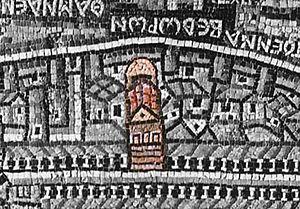
L’église du Saint-Sépulcre ou basilique du Saint-Sépulcre, également appelée basilique de la Résurrection ou Agia Anastasis par les chrétiens d'Orient, est une église chrétienne située dans le quartier chrétien de la Vieille ville de Jérusalem. Cette basilique est vénérée par une grande partie des chrétiens qui y vont en pèlerinage depuis le IVᵉ siècle, dépassant au début du XXIᵉ siècle le million de pèlerins par an sur les 1,9 million de visiteurs qu'accueille Israël. Il s’agit d'un sanctuaire englobant selon la tradition le lieu de la crucifixion, ainsi que la grotte où le corps du Christ fut déposé après sa mort. Par inférence, c'est là qu'aurait eu lieu la résurrection.